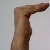
The image shows a hand gesture representing a space in Indian Sign Language.